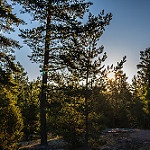
Label: forest